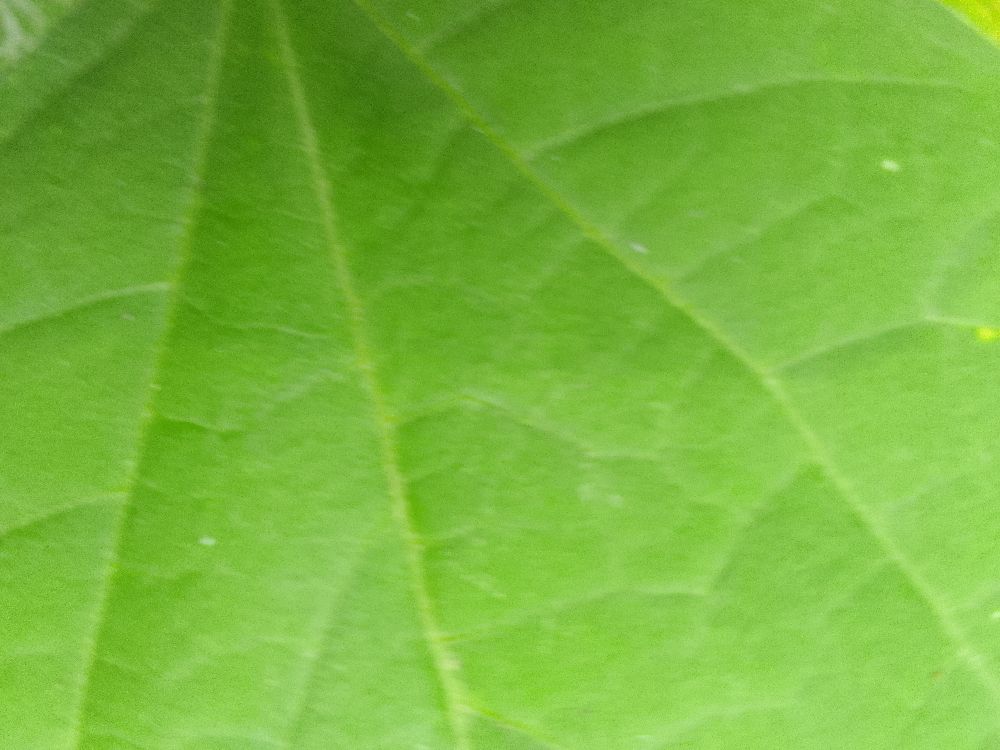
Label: healthy